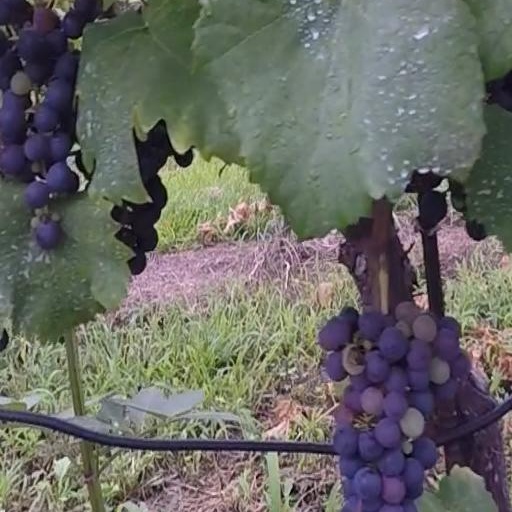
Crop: grape